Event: Nepal Earthquake
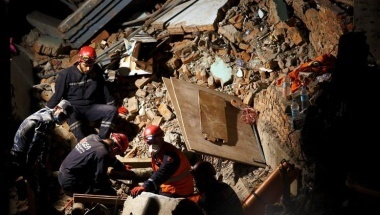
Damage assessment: damage